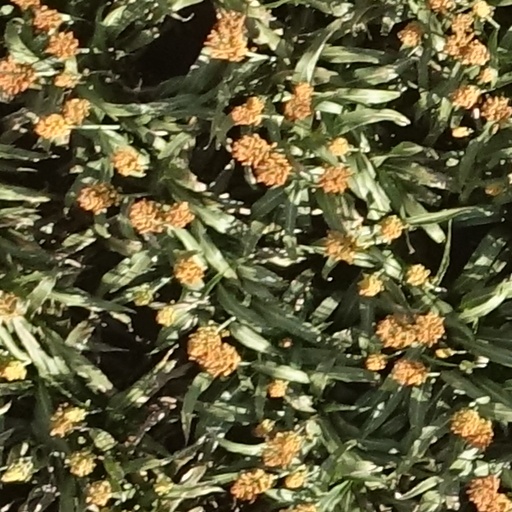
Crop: sorghum